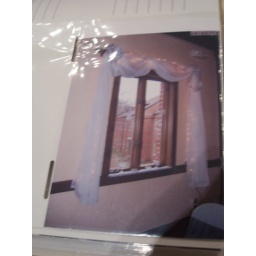
window dressing. no more curtain rods, though, they got taken down in renovation